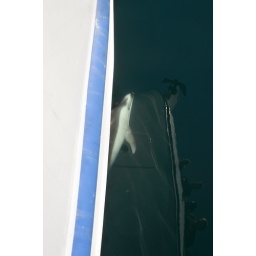
White-sided Dolphin swimming under bow of boat near Coronado Islands-05 1-31-09